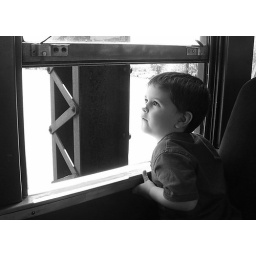
We were on the Arkansas river train bridge here. This pic looked really god in B/W.